Abdullah bin Khalifa of Zanzibar

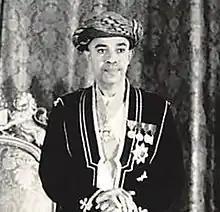
Sultan Abdullah bin Khalifa, c.1960–1963

Sir Abdullah bin Khalifa Al-Busaidi, , (13 February 1911 – 1 July 1963), was the 10th Sultan of Zanzibar after the death of his father, Sir Khalifa bin Harub, who died on 9 October 1960 at age eighty-one. He was less popular than his father and had a rough reign as Sultan during a period of rising African nationalism. In addition, by the time of his death, both his legs had been amputated due to disease.